W. Averell Harriman State Office Building Campus

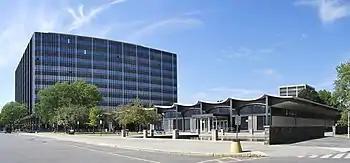
The Department of Taxation and Finance (Buildings 8 and 8A)

The W. Averell Harriman State Office Building Campus is an office park in western Albany, New York, United States that houses sixteen New York State Government office buildings. The land totals roughly and over 3 million square feet (280,000 m) of office space, and about 7,000 state employees work there. The campus was built during the 1950s and 1960s in a suburban, car-oriented style bordered by an outer ring road that cuts the campus off from the surrounding neighborhoods. The campus is flanked by Washington Avenue to the north, Western Avenue to the south, University at Albany to the west, and New York State Route 85 to the east. With its own steam generation power plant for cooling and heating (Building 17) the campus is mostly self-sufficient.